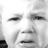
Emotion: sad